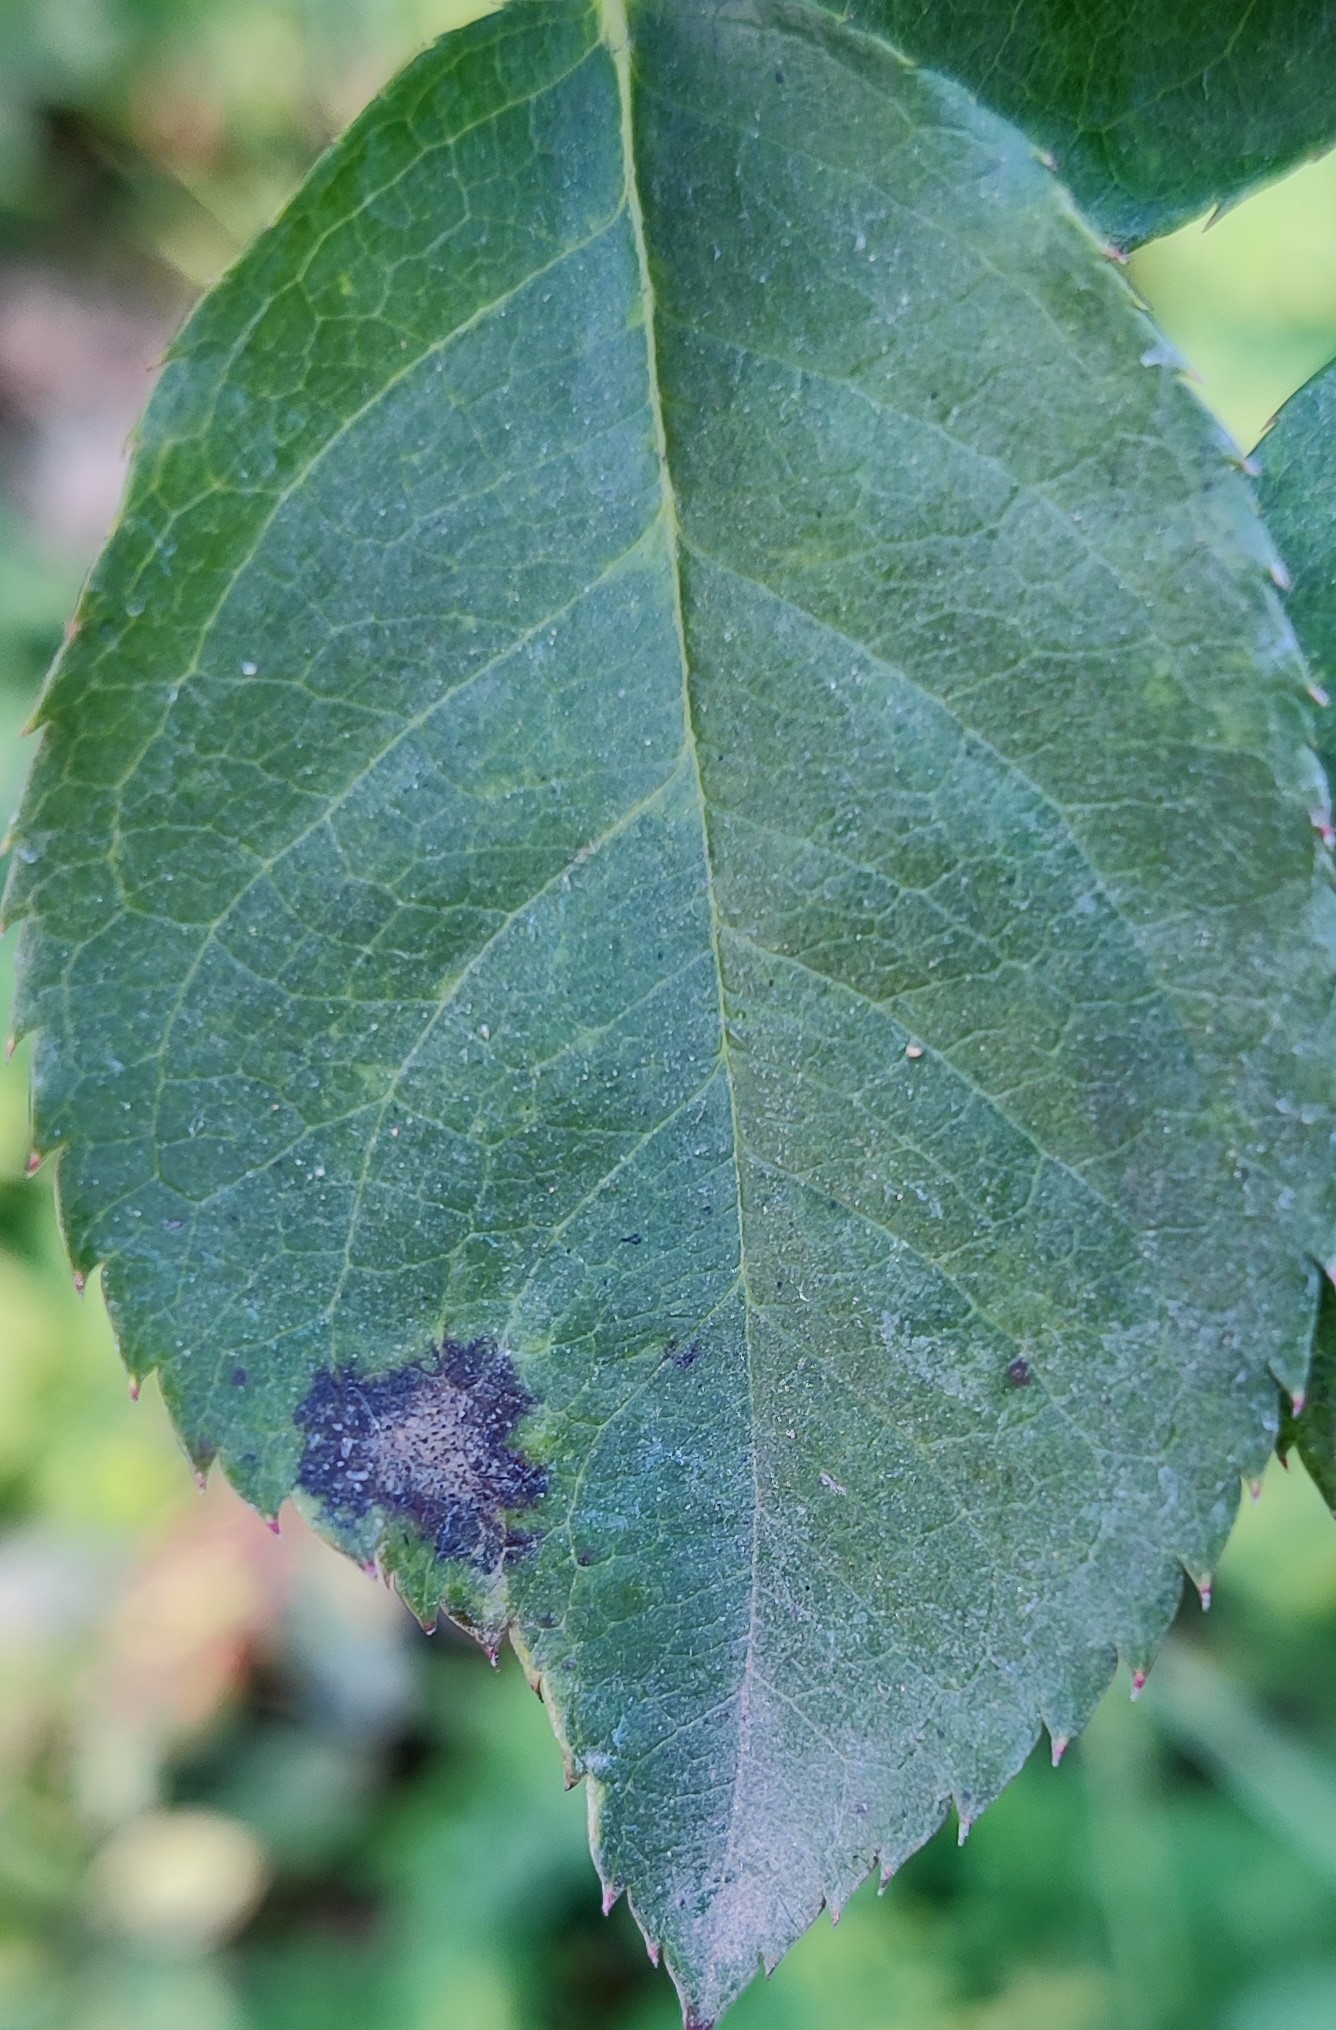
Label: Black Spot